Military Police Corps (United States)

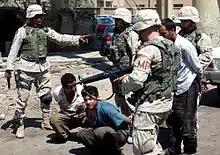
Military police from the 115th Military Police Company doing a vehicle search in Fallujah, July 2003

During Operation Just Cause, Operation Desert Shield and Operation Desert Storm, the Military Police provided area security, conducted battlefield circulation control, and exercised custody over thousands of POWs.